Early 1930s Renault commercial vehicles

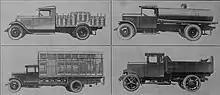
Some trucks for 1932. Clockwise from the top left: SZ, TS, TS short, and TI.

For 1932, the lower range consisted on further upgraded vehicles, using inline-four (all except SX and SZ) and inline-six (SX and SZ) petrol engines. Most of the upper range used the already mentioned diesel engines and two petrol ones: a 6-litre inline-four and a 9.1-litre inline-six. The TI (5.5 tonnes payload) and the UD (7.5 tonnes payload) mounted the four engines, the TS (8 tonnes payload) only the inline-four ones, and the 6x2 VT (12 tonnes payload) only the inline-six. The range was completed by two tractor units: the TT (hauling capacity of up to 15 tonnes), using the four upper range engines; and the SY (hauling capacity of up to 6 tonnes), using the engine mounted on the SX-SZ.